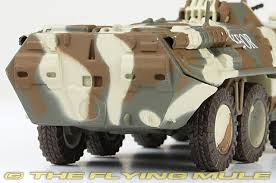
Label: BTR